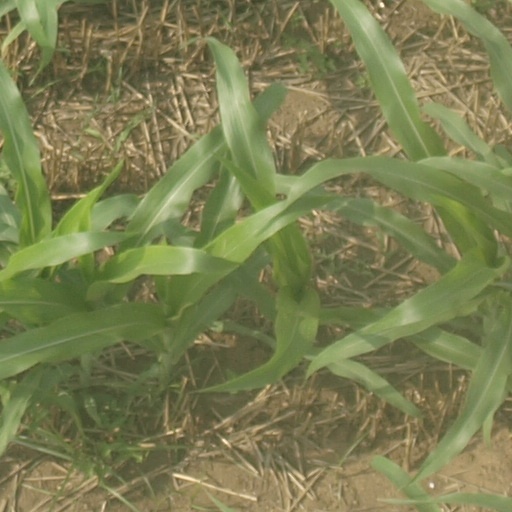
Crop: maize; corn